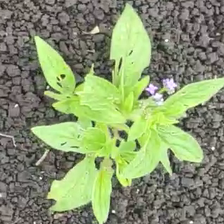
Weed species: Lamber_Quarter_plant(Chenopodium )